Acapulco

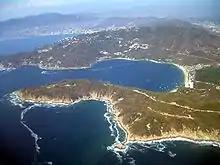
Puerto Marqués.

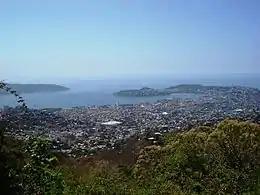
The Bay of Acapulco from the top of Palma Sola.

On January 25, 1614, a delegation led by samurai Hasekura Tsunenaga, which included over one hundred Japanese Christians as well as twenty-two samurai under the shōgun Tokugawa Ieyasu, arrived from Japan to Acapulco as part of a mission to form closer relations with Catholic Europe. A fight soon broke out in which a Japanese samurai stabbed a Spanish colonial soldier in Acapulco. This was witnessed and recorded by historian Chimalpahin, who was the grandson of an Aztec nobleman. Some of Tsunenaga's delegation would stay and marry with the locals.